El Pardal

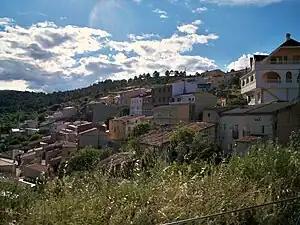
Localidad de El Pardal (Molinicos)

El Pardal is a village in the municipality of Molinicos, province of Albacete, in the autonomous community of Castile-La Mancha, Spain.